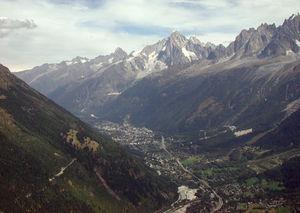
Chamonix-Mont-Blanc, ou plus communément Chamonix, est une commune française située dans le département de la Haute-Savoie, en région Auvergne-Rhône-Alpes. La commune de Chamonix-Mont-Blanc recouvre du nord au sud seize villages ou hameaux : le Tour, Montroc, le Planet, Argentière, les Chosalets, la Joux, le Lavancher, les Tines, les Bois, les Praz de Chamonix, Chamonix-Mont-Blanc, les Pècles, les Mouilles, les Barrats, les Pélerins, les Gaillands, les Bossons.